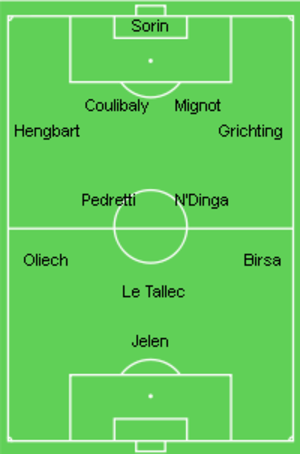
équipe type du début de saison de l'AJA 2010-2011
La saison 2010-2011 est la trente et unième consécutive de l'AJ Auxerre parmi l'élite. Elle voit le club s'engager dans quatre compétitions que sont la Ligue 1, la Coupe de France, la Coupe de la Ligue et la Ligue des champions.